Sabri Dino

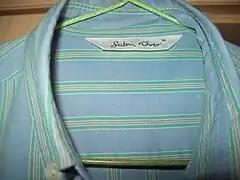
A men's shirt of "Sabri Dino" brand

Sabri Dino is nephew of renowned Turkish painter Abidin Dino. He attended Deutsche Schule Istanbul in Beyoğlu for high school education.